Safety lamp

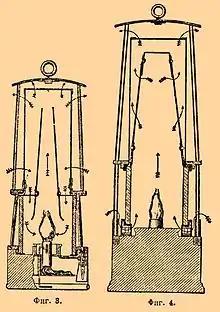
Mueseler lamp (on the left) and a derivative of the Geordie

In the earlier Geordie lamps an oil lamp is surrounded by glass. The top of the glass has a perforated copper cap with a metal gauze screen above that. The glass is surrounded by a perforated metal tube to protect it. Air ingress was via a series of tubes at the base.